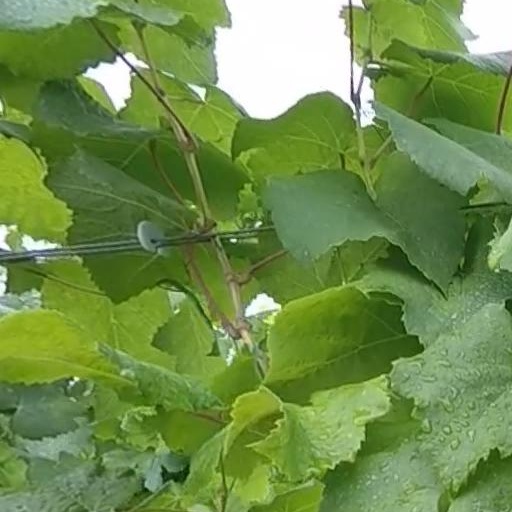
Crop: grape